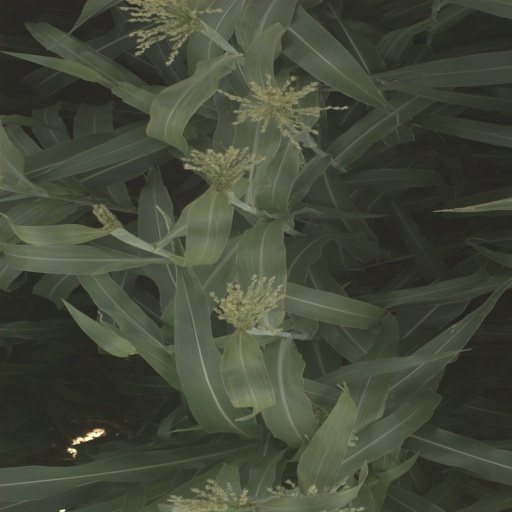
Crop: sorghum